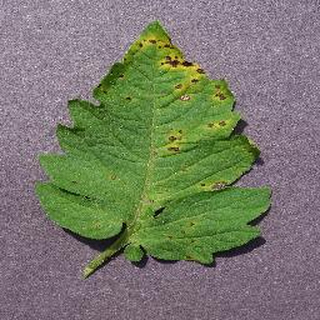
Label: tomato_septoria_leaf_spot